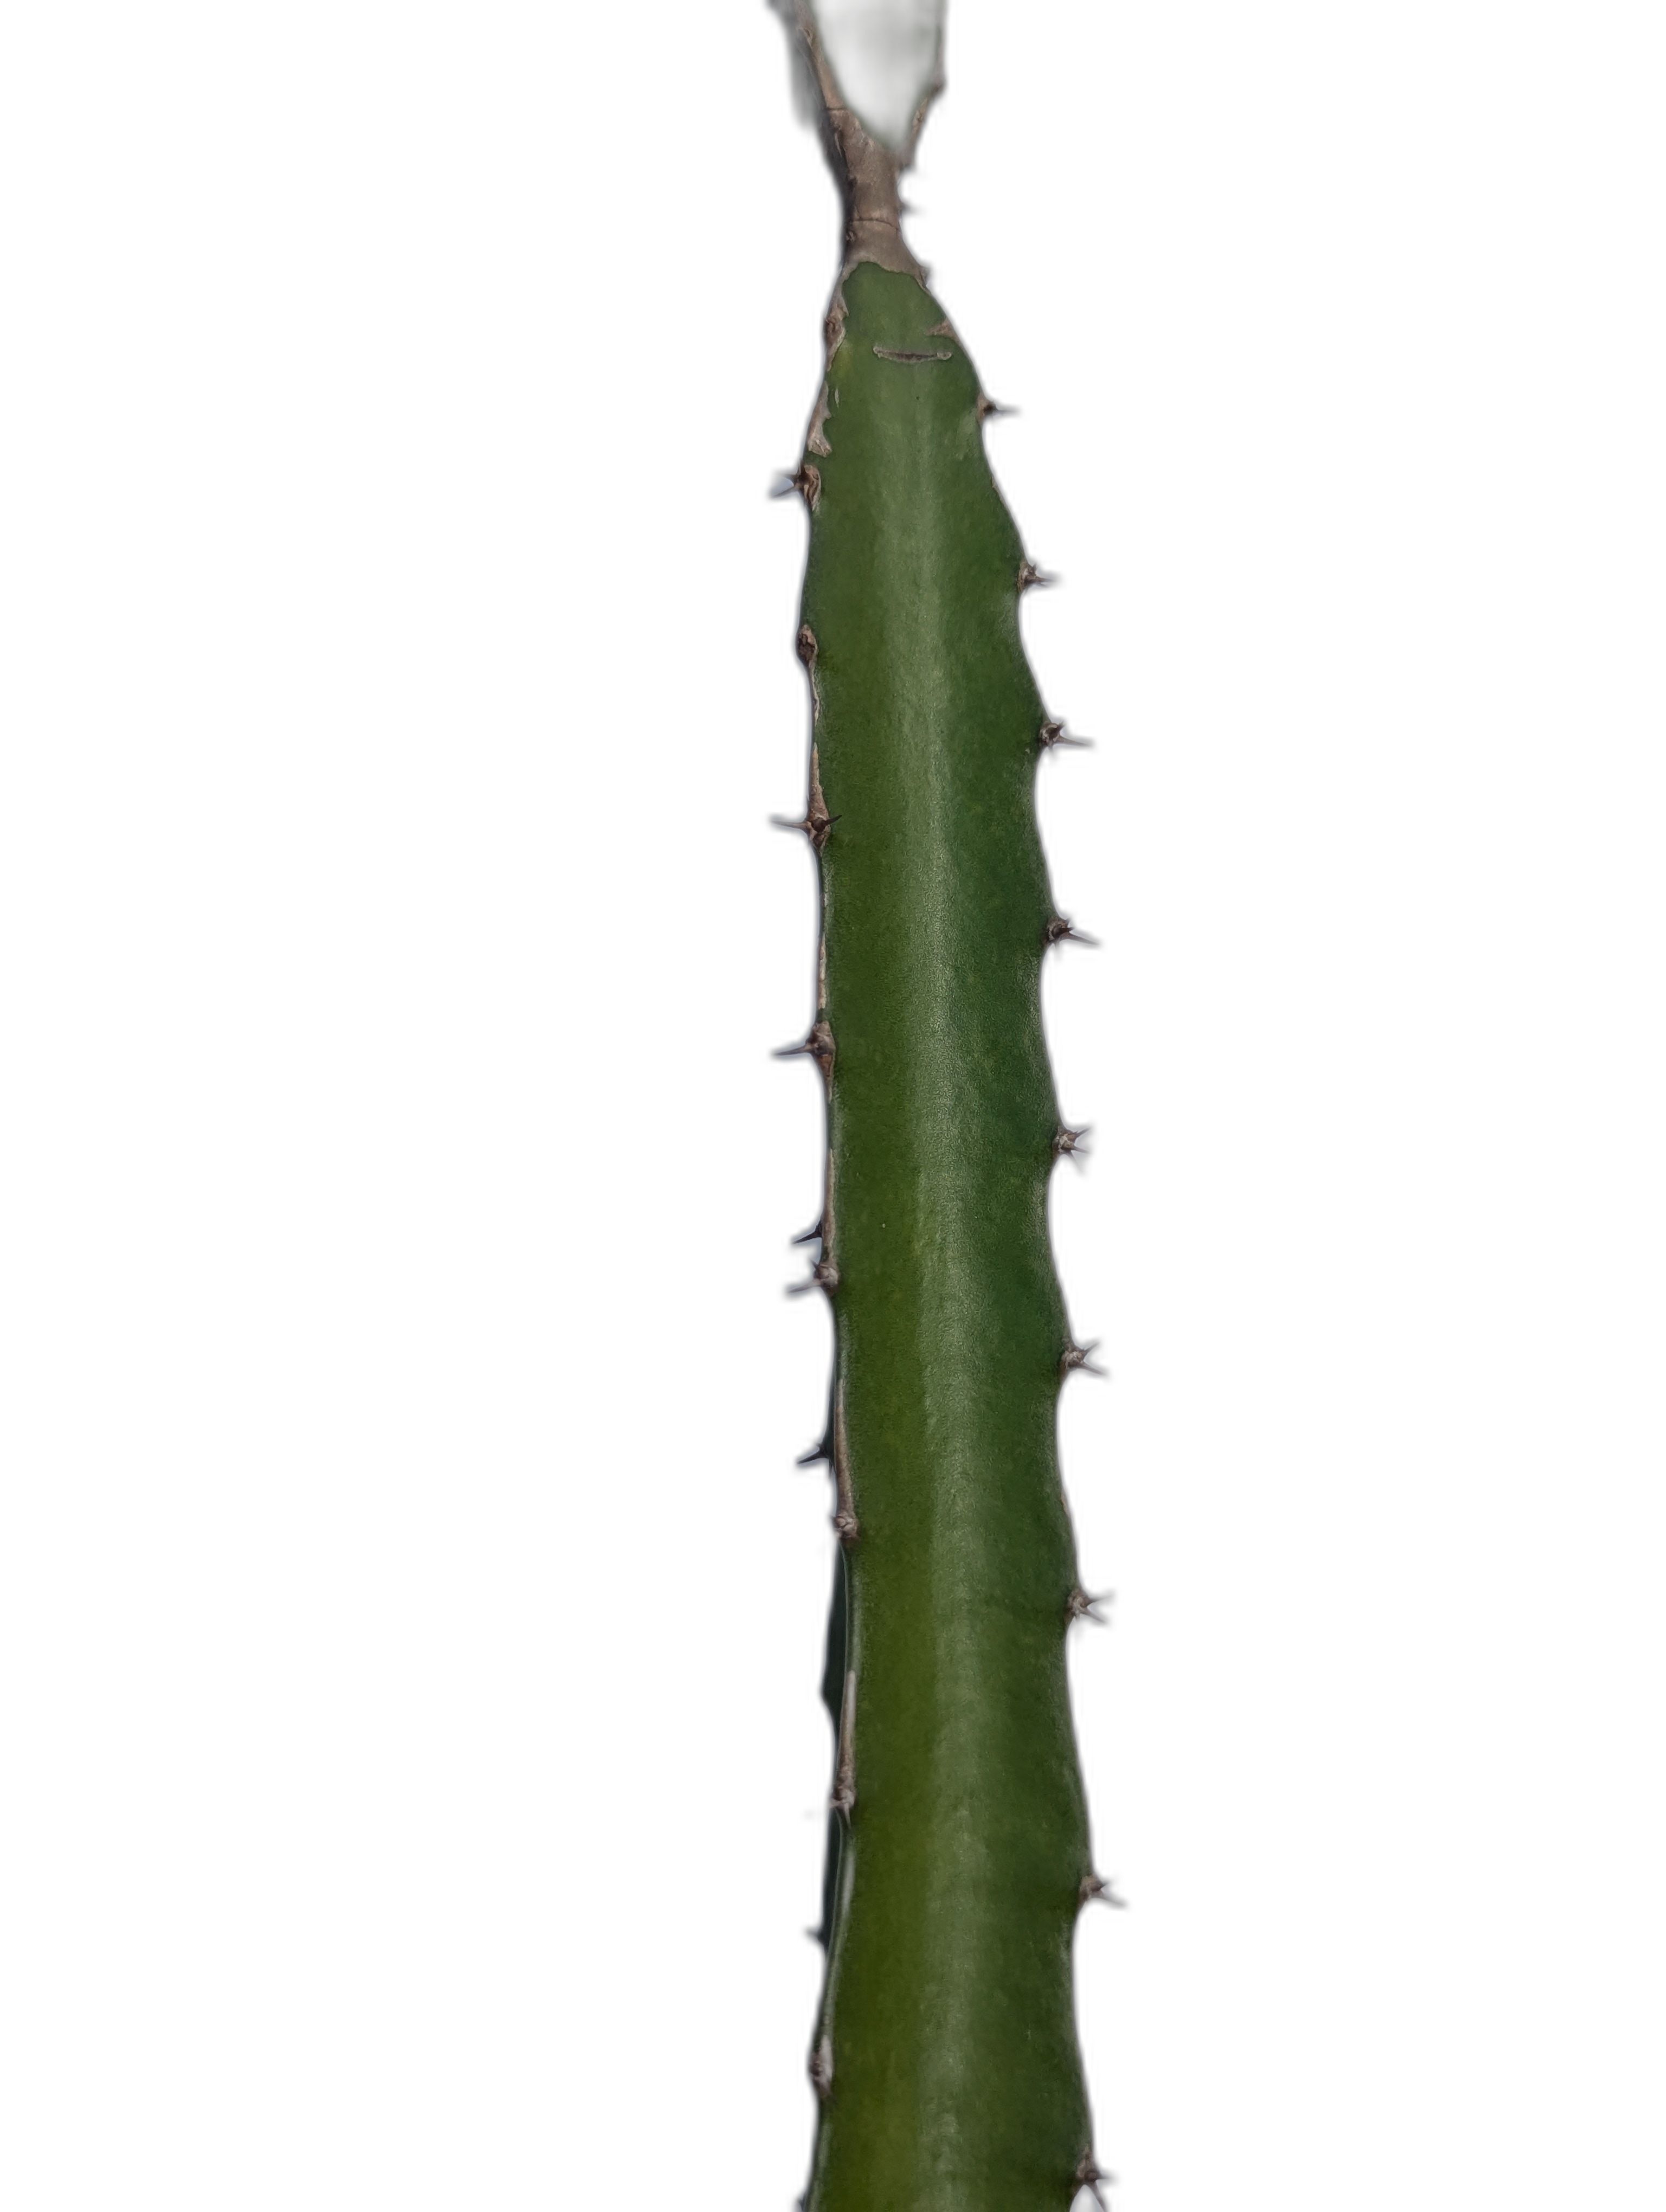
Label: Good leaf